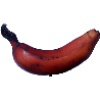
Label: Banana Red 1